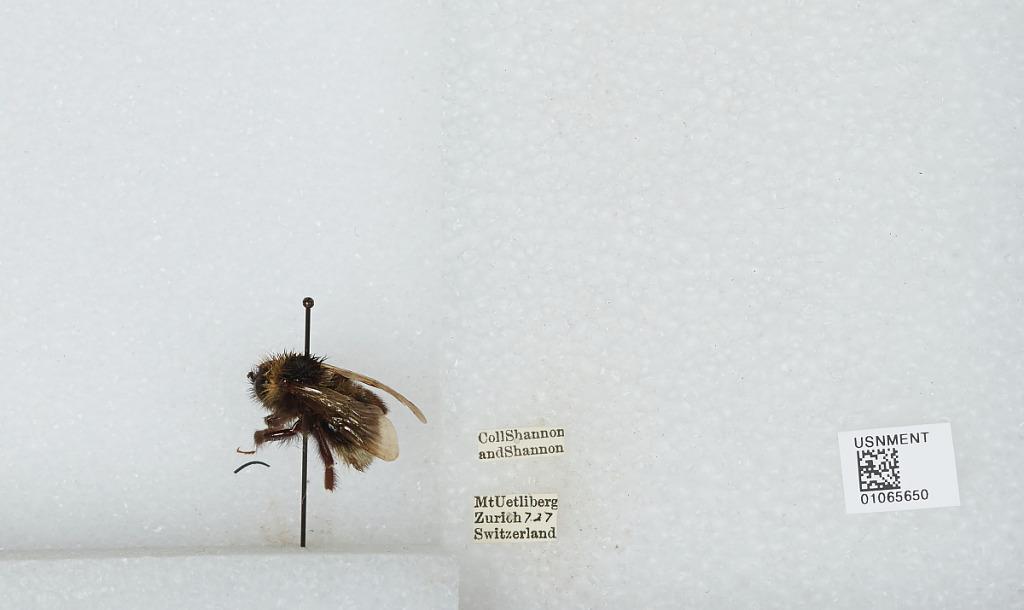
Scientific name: Bombus sp.
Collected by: Shannon & Shannon
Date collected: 1927-7-
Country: Switzerland
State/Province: Zurich
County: Affoltern
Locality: Mount Uetliberg
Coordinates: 47.3495, 8.49215